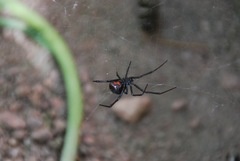
Species: Lactrodectus_hesperus